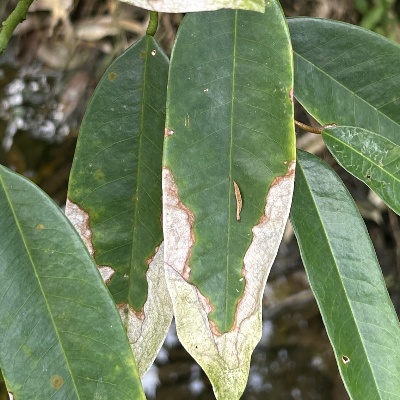
Label: Leaf_Colletotrichum